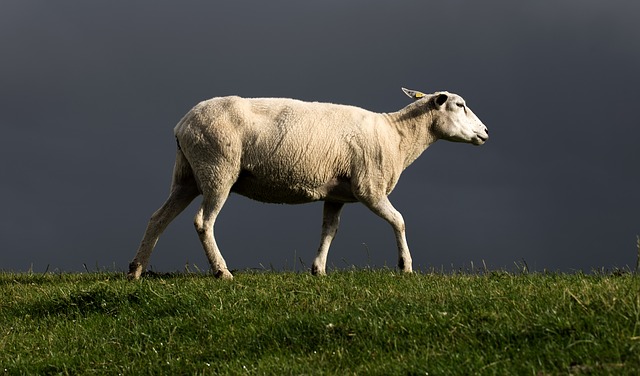
Label: pecora